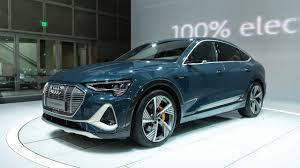
Label: noambulance